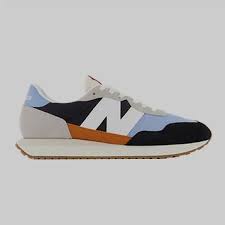
Label: Sneaker